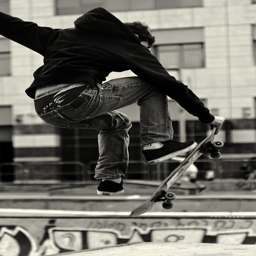
A skate boarder in mid air doing a trick.
Aerial skill done by young man in dark hoodie on skateboard.
Black and white photograph of a skate board rider mid-air above concrete
Guy doing trick on his skateboard off of a ramp
A man jumping in the air with a skateboard.